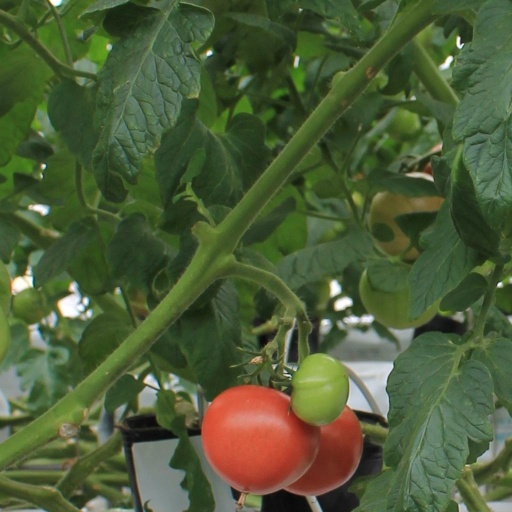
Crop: tomato